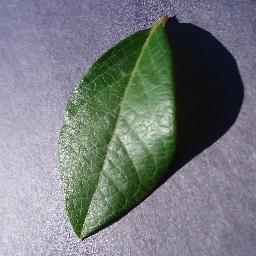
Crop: blueberry
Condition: healthy